Android (robot)

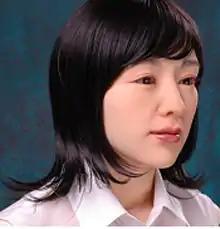
EveR-2, the first android that can sing

KITECH researched and developed EveR-1, an android interpersonal communications model capable of emulating human emotional expression via facial "musculature" and capable of rudimentary conversation, having a vocabulary of around 400 words. She is tall and weighs , matching the average figure of a Korean woman in her twenties. EveR-1's name derives from the Biblical Eve, plus the letter "r" for "robot". EveR-1's advanced computing processing power enables speech recognition and vocal synthesis, at the same time processing lip synchronization and visual recognition by 90-degree micro-CCD cameras with face recognition technology. An independent microchip inside her artificial brain handles gesture expression, body coordination, and emotion expression. Her whole body is made of highly advanced synthetic jelly silicon and with 60 artificial joints in her face, neck, and lower body; she is able to demonstrate realistic facial expressions and sing while simultaneously dancing. In South Korea, the Ministry of Information and Communication had an ambitious plan to put a robot in every household by 2020. Several robot cities have been planned for the country: the first will be built in 2016 at a cost of 500 billion won (US$440 million), of which 50 billion is direct government investment. The new robot city will feature research and development centers for manufacturers and part suppliers, as well as exhibition halls and a stadium for robot competitions. The country's new Robotics Ethics Charter will establish ground rules and laws for human interaction with robots in the future, setting standards for robotics users and manufacturers, as well as guidelines on ethical standards to be programmed into robots to prevent human abuse of robots and vice versa.